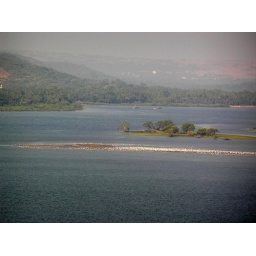
A small island in the sea is home to hundreds of white birds giving the island it's white color